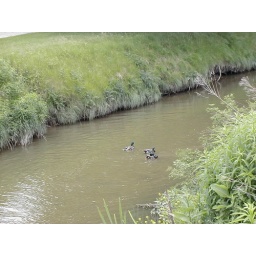
It has a really nice campus with a stream going through. There were always ducks swimming in it.